The Last Flight (1931 film)

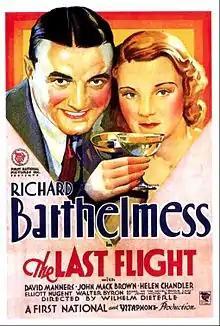
Theatrical release poster

The Last Flight (aka Single Lady and Spent Bullets) is a 1931 American pre-Code ensemble cast film, starring Richard Barthelmess, David Manners, John Mack Brown and Helen Chandler. It was directed by German filmmaker William Dieterle in his debut as an English-language film director.